Answer in natural language. Is irregular black plastic garbage in front of bluegrey rectangular table? Choose between the following options: yes or no
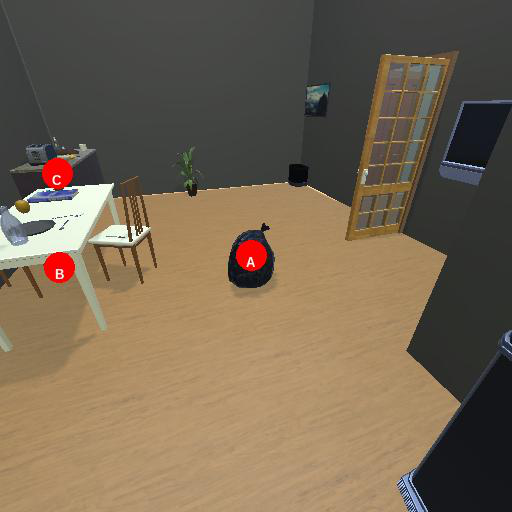
<answer>yes</answer>